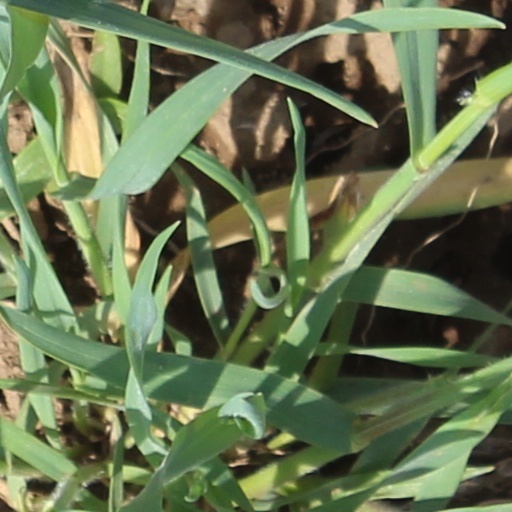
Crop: wheat